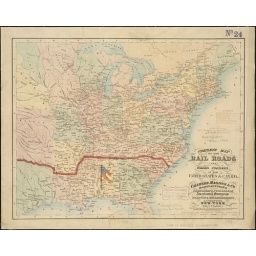
Complete map of the rail roads and water courses in the United States & Canada